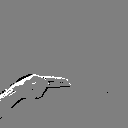
ASL letter: h